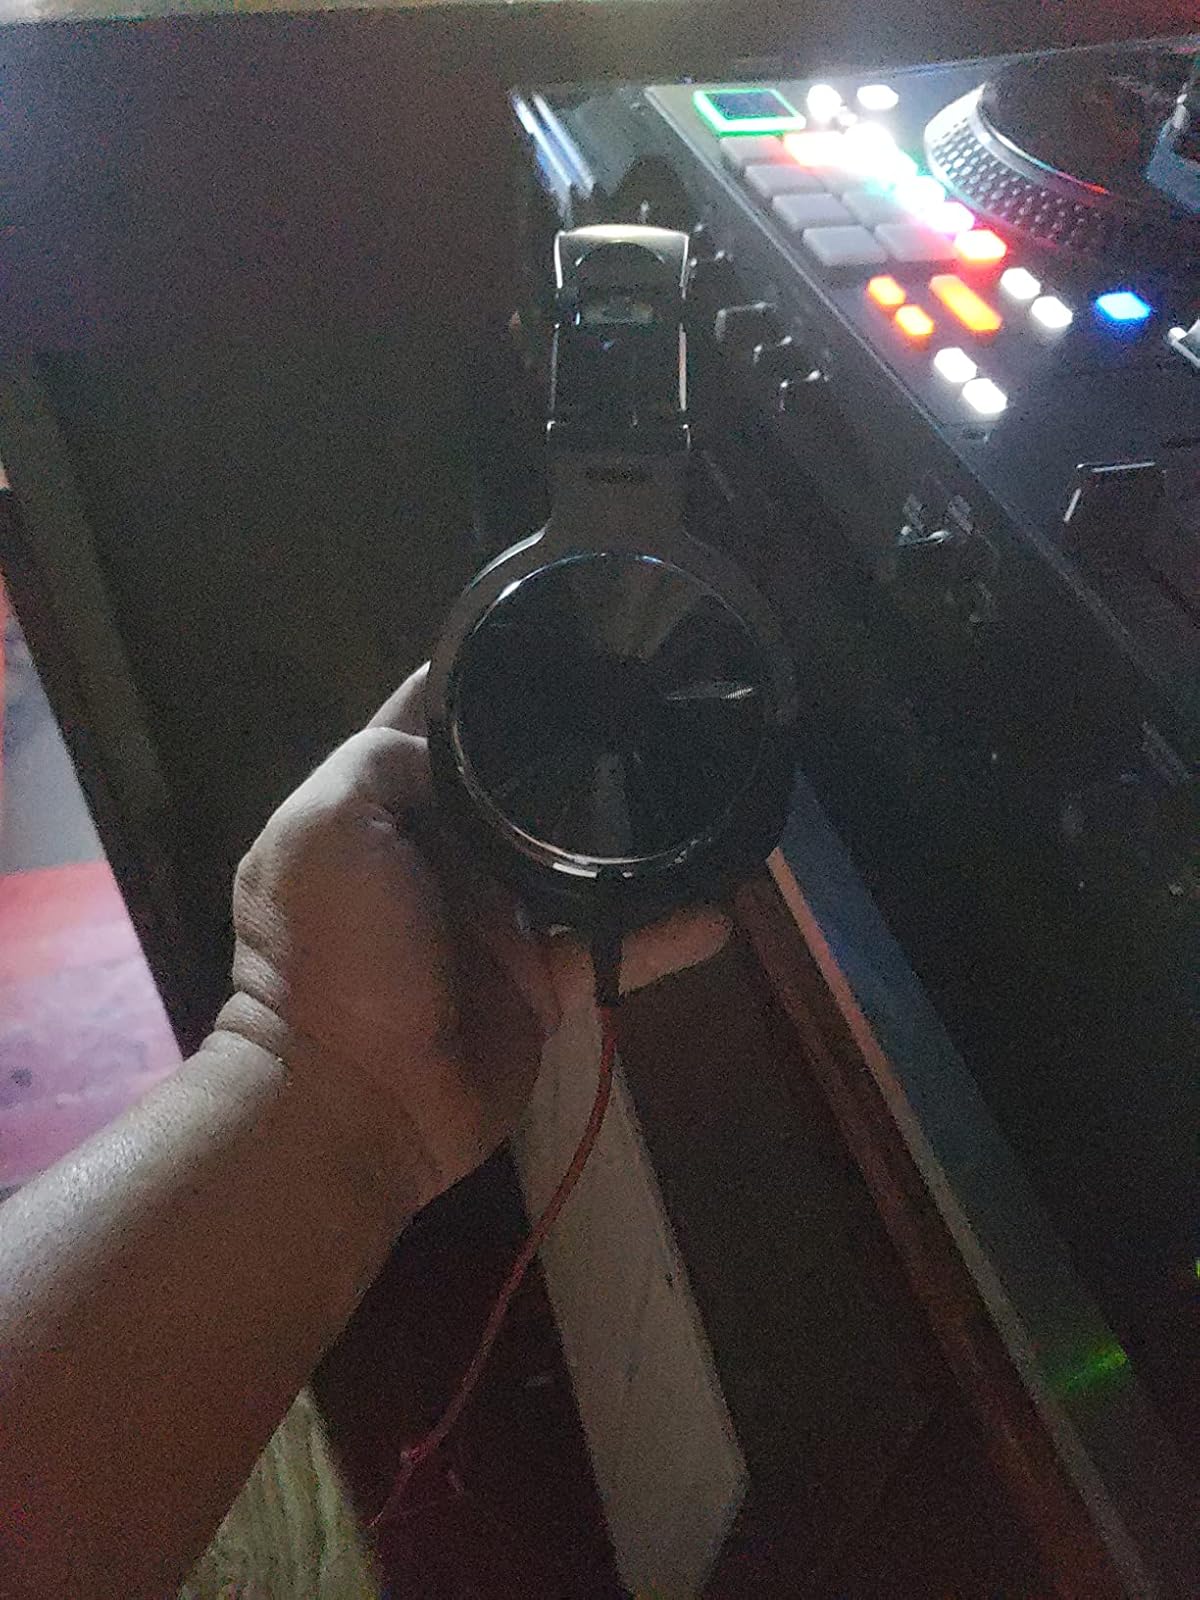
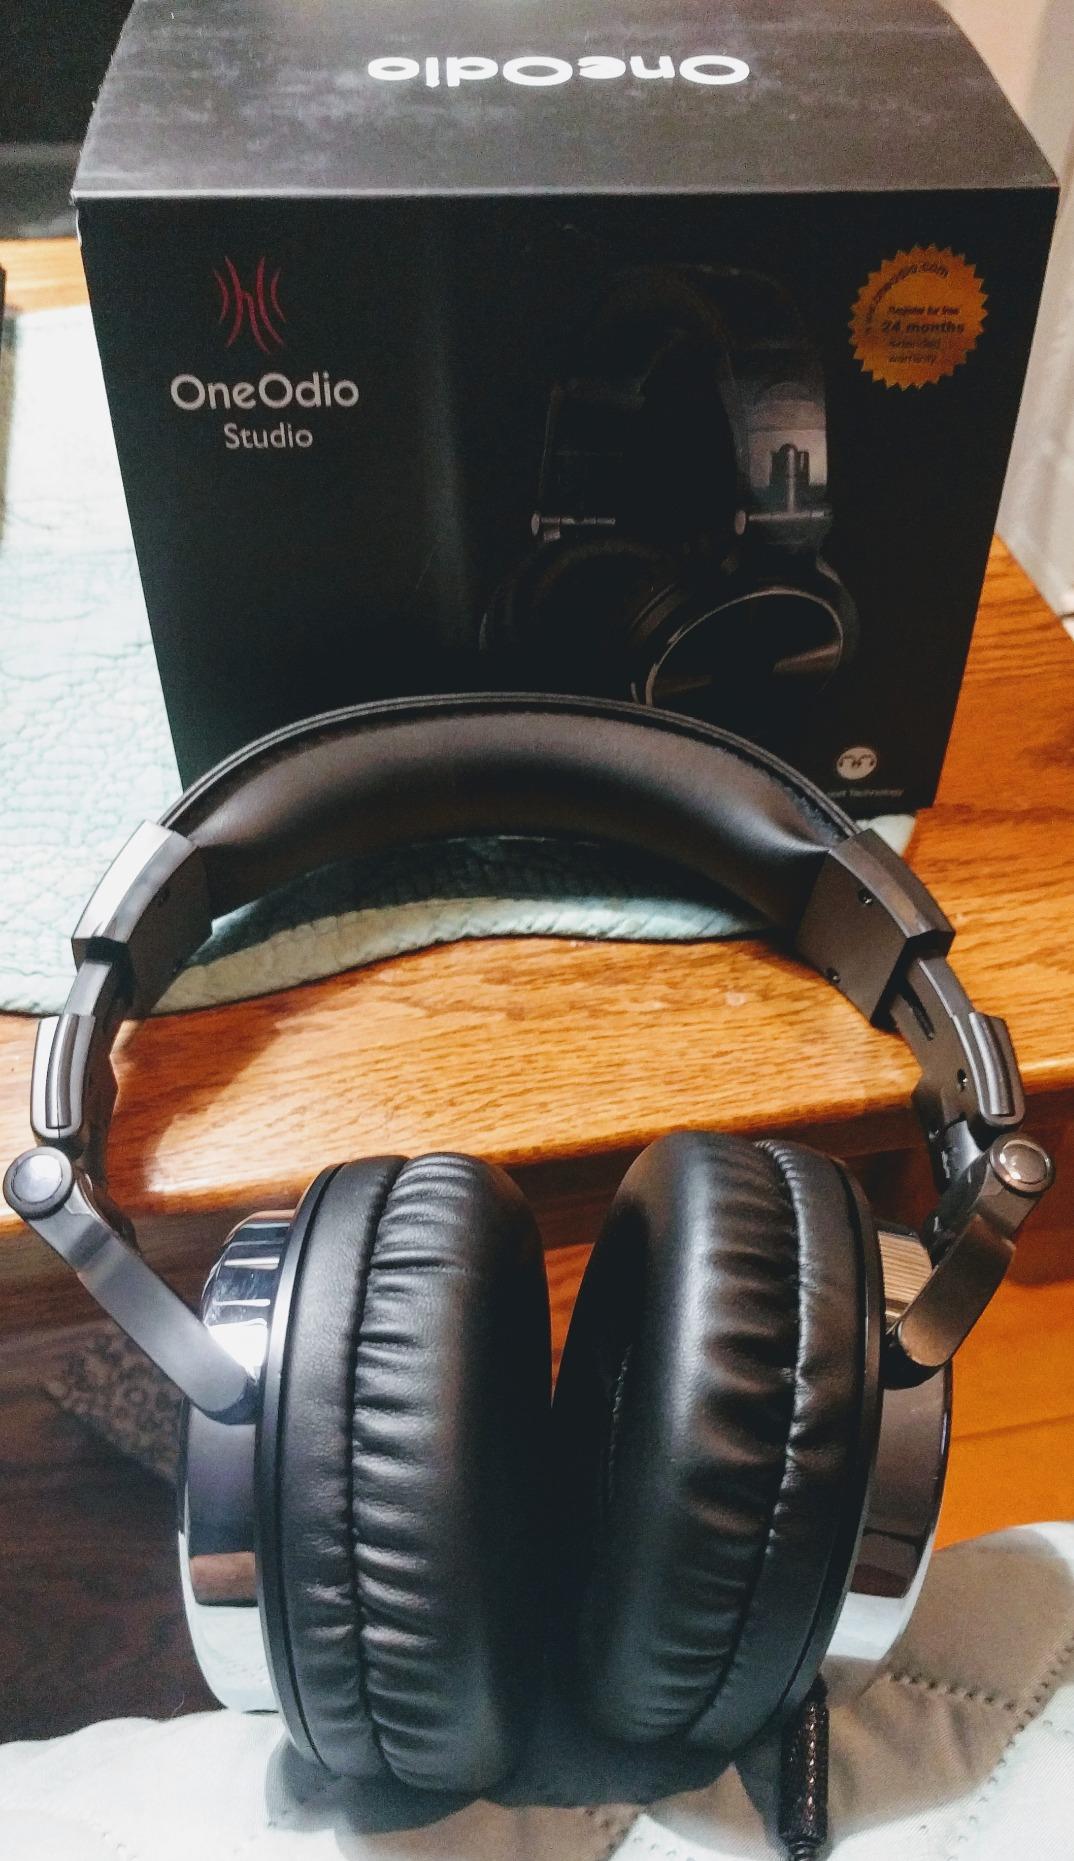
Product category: headphones
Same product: yes